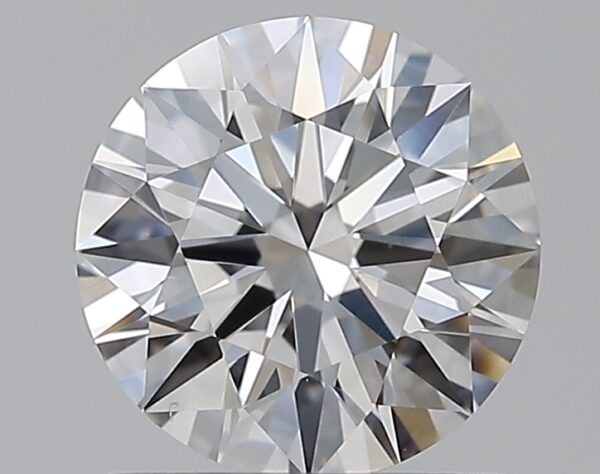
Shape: round
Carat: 0.91
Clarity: VS1
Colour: E
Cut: EX
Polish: EX
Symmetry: EX
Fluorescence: F
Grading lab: GIA
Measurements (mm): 6.26 x 6.28 x 3.83